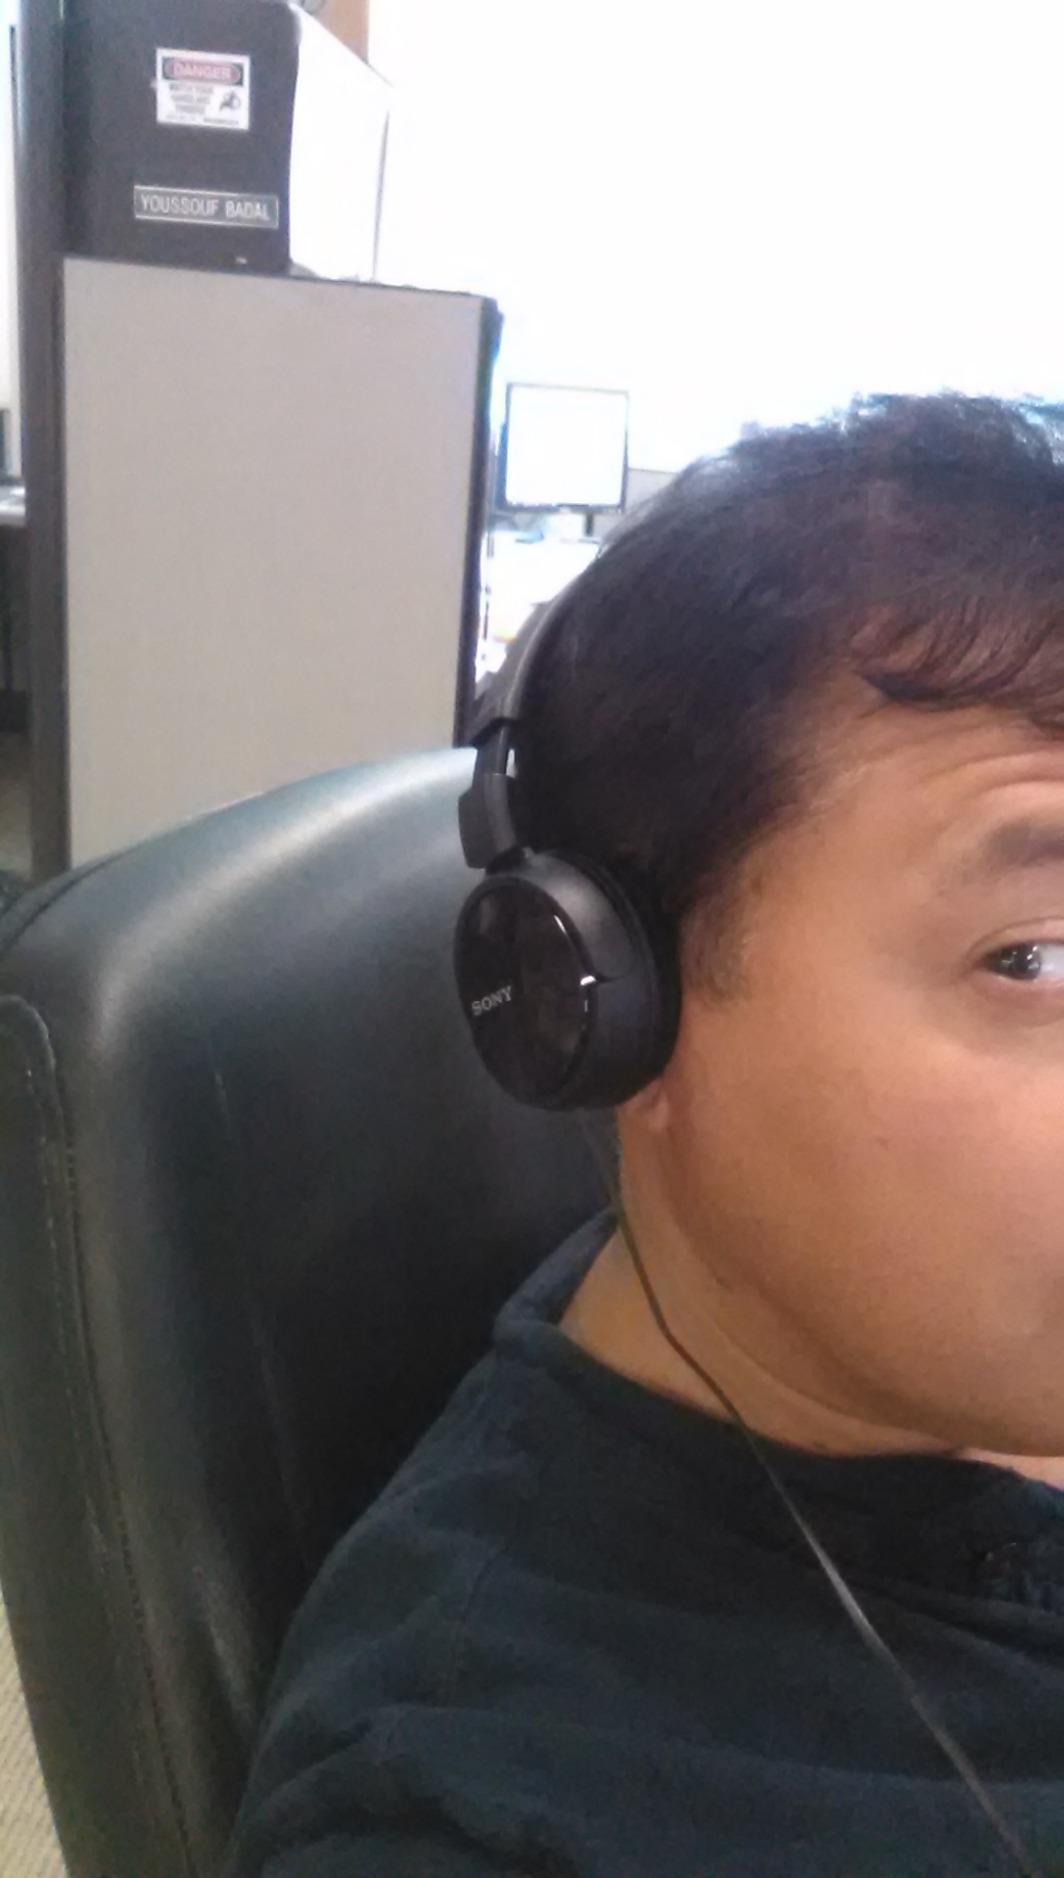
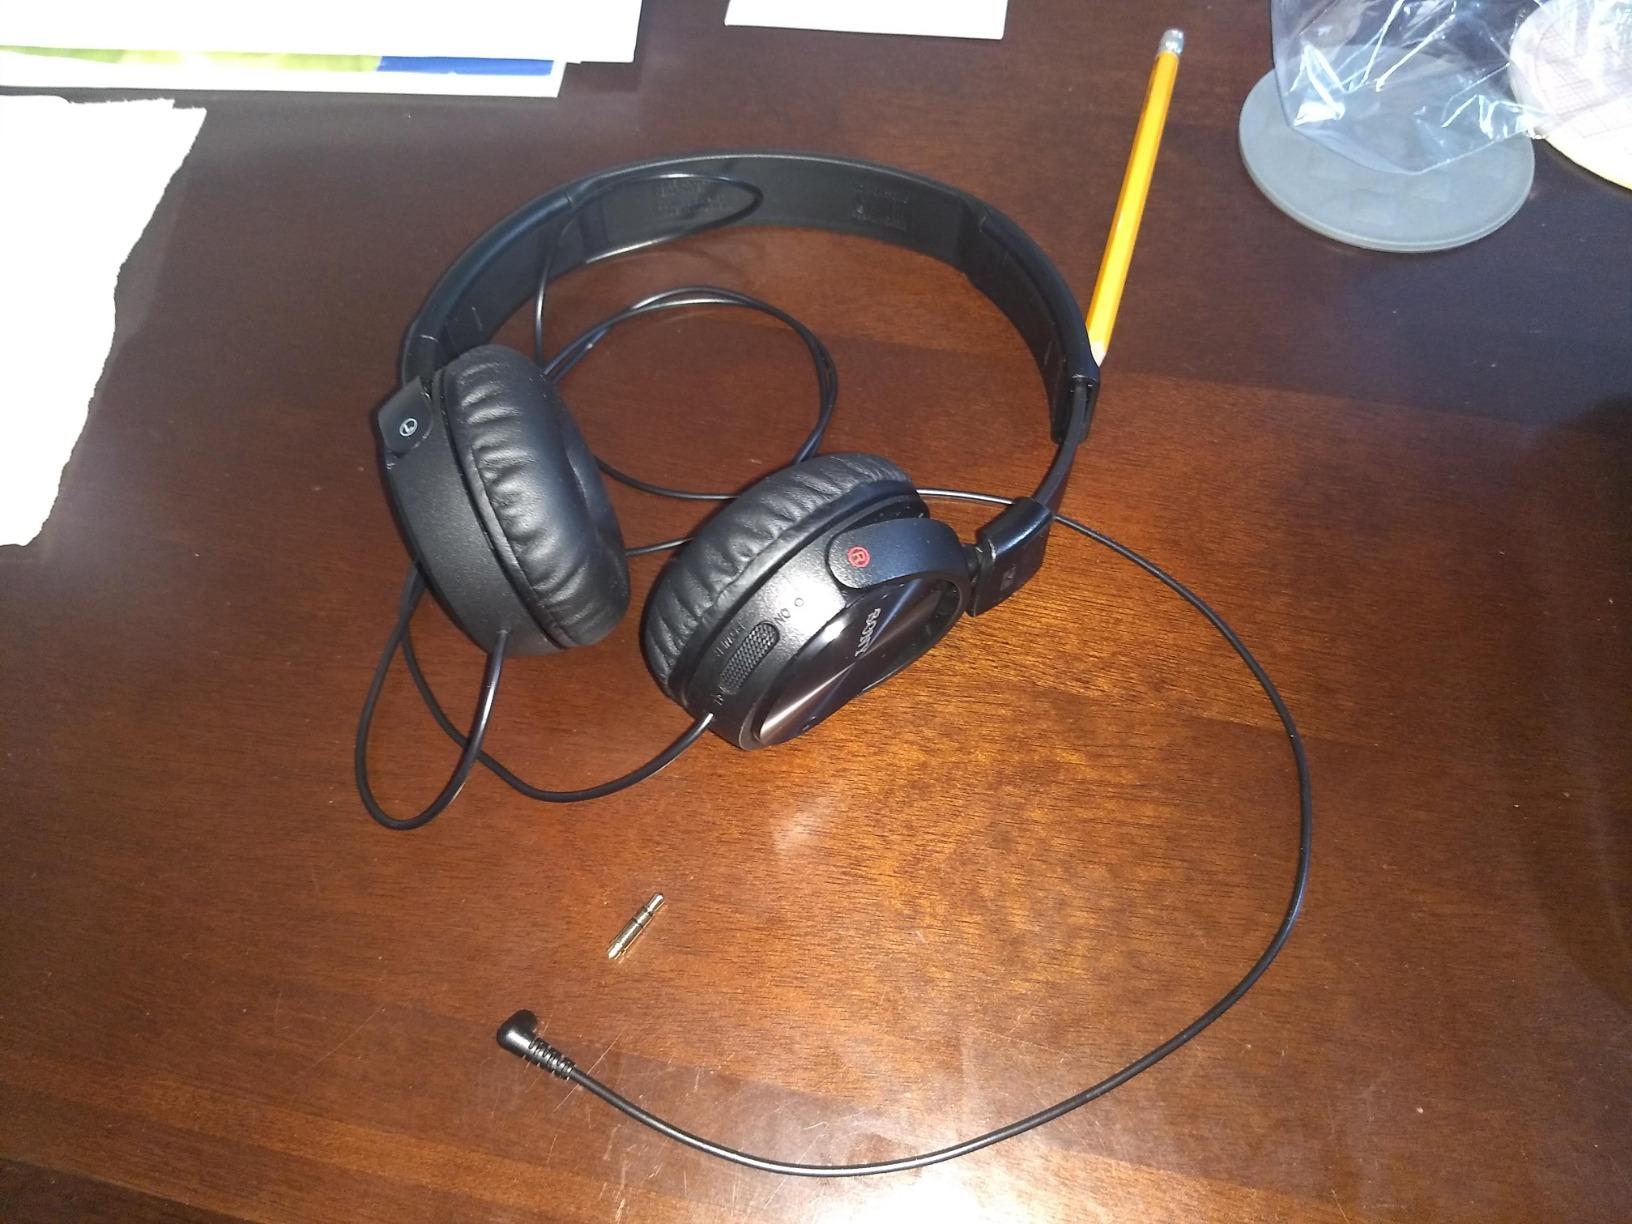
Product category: headphones
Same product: yes